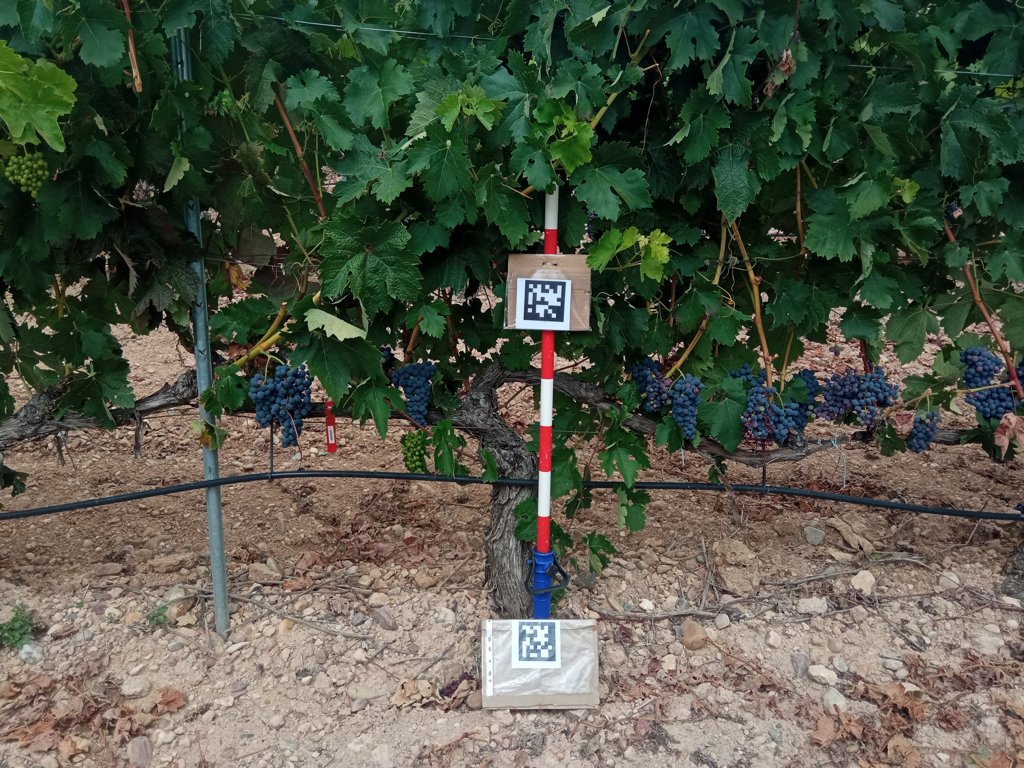
Berries visible: 670
Grape clusters: 13